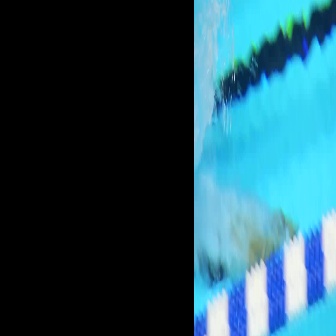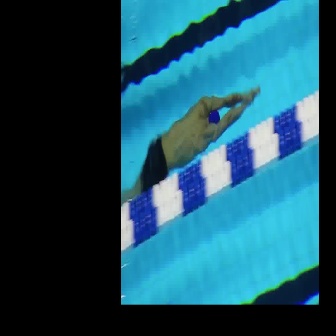
  Please identify the target specified by the bounding box [194,176,300,283] in the first image and locate it in the second image. Return the coordinates in [x_min,y_min,x_max,y_max] format.
Answer: [120,85,260,225]